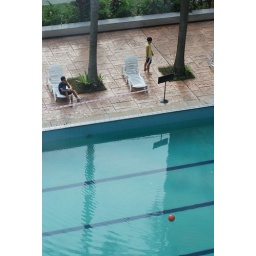
2 young boys watching their ball in the pool,thinking how to get it back.